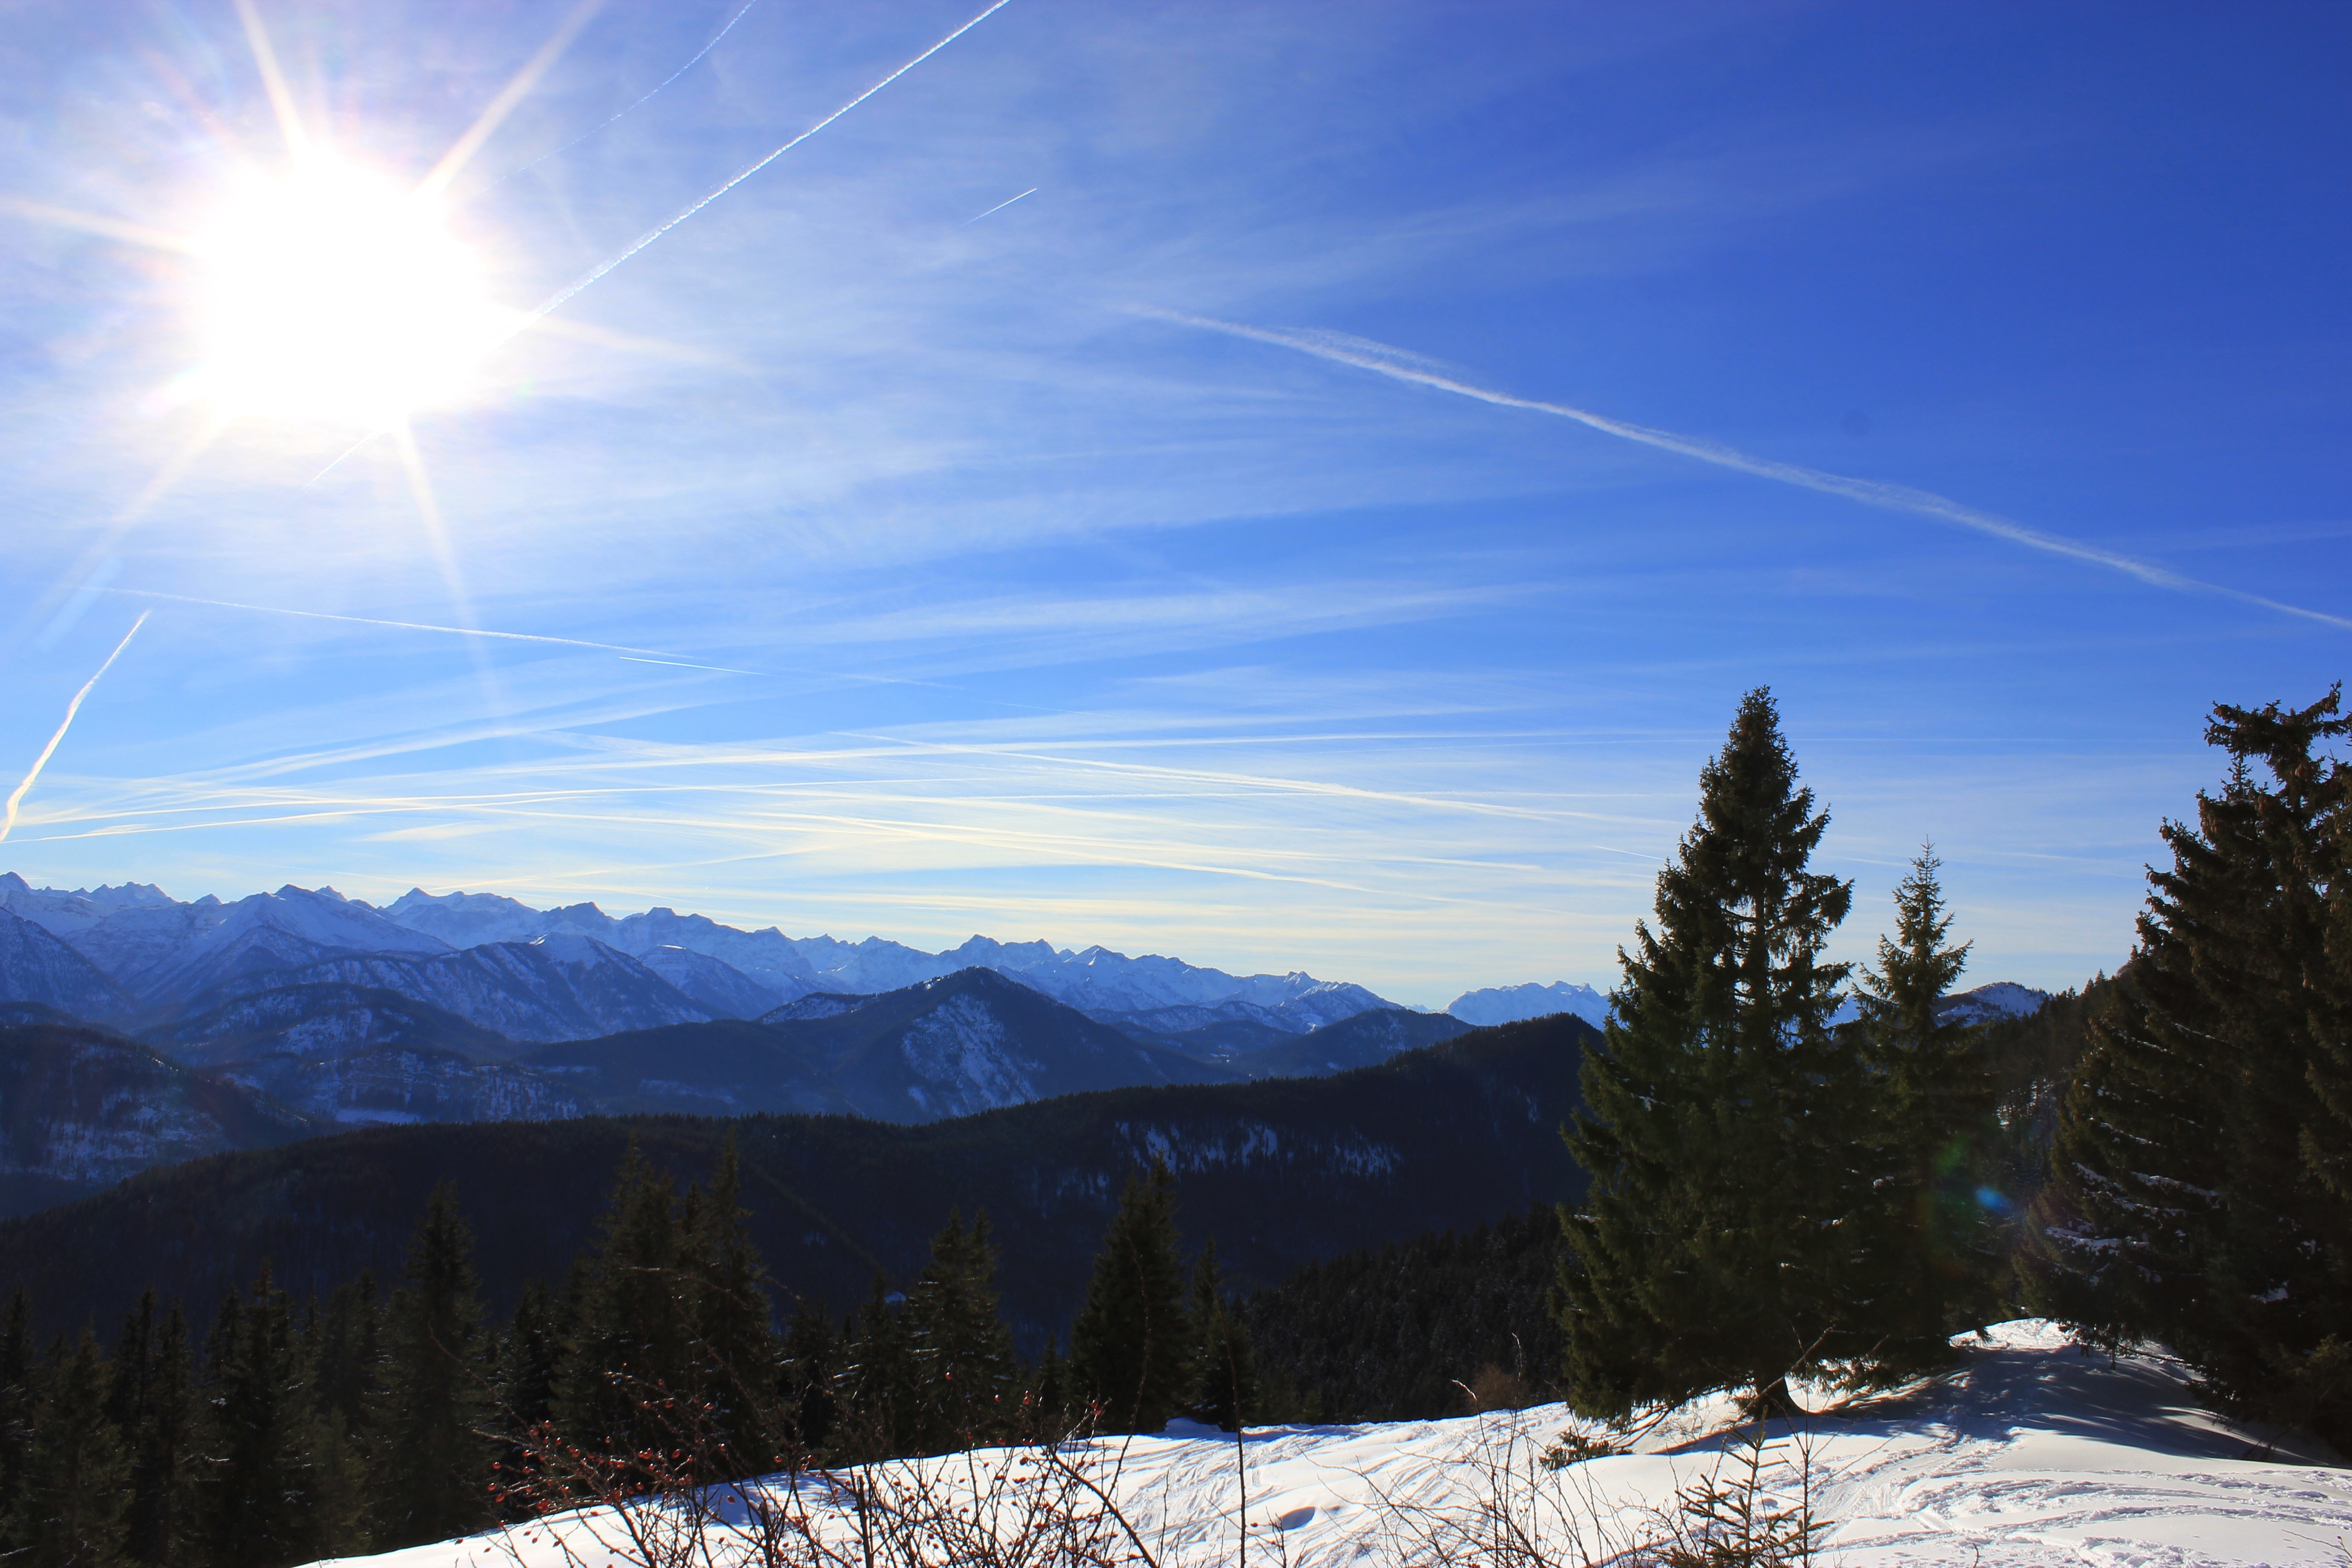
nature, forest, mountain, snow, cold, winter, light, sky, sun, sunlight, mountain range, weather, shadow, season, ridge, summit, winter sport, alps, plateau, piste, winter mood, landform, mountainous landforms